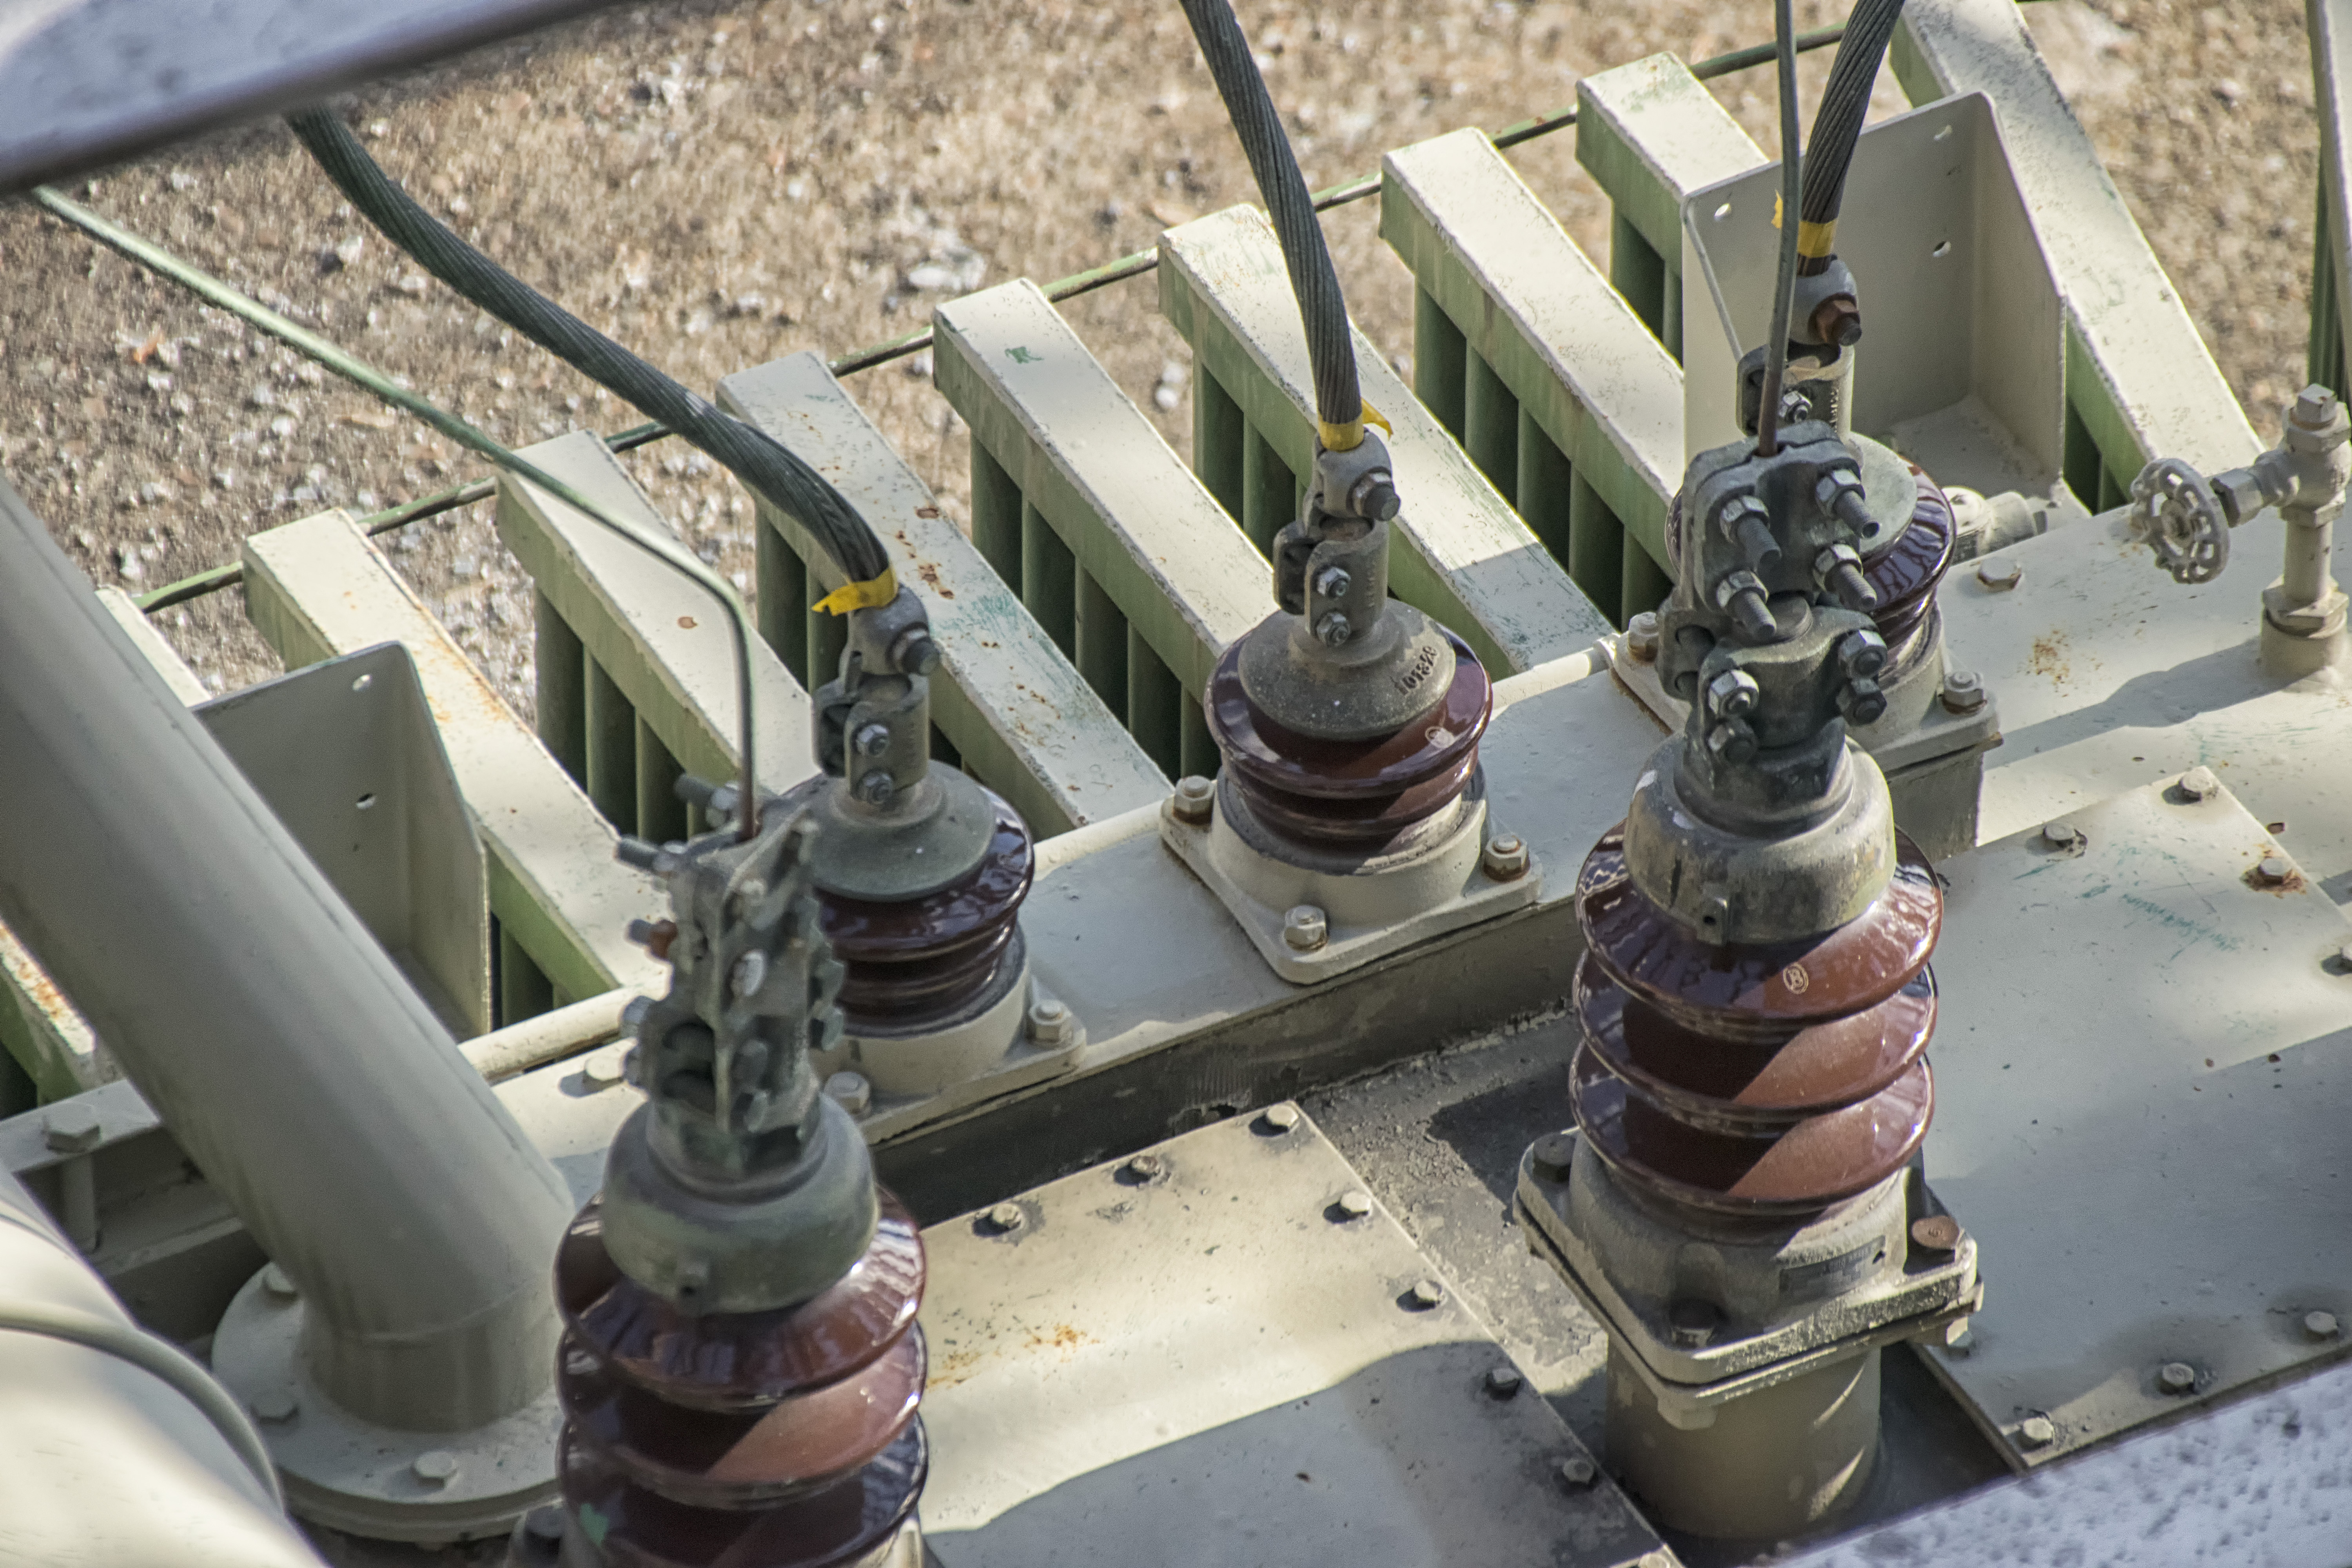
military, army, vehicle, weapon, canada, tank, quebec, sherbrooke, divers, various, screenshot, troop, firearm